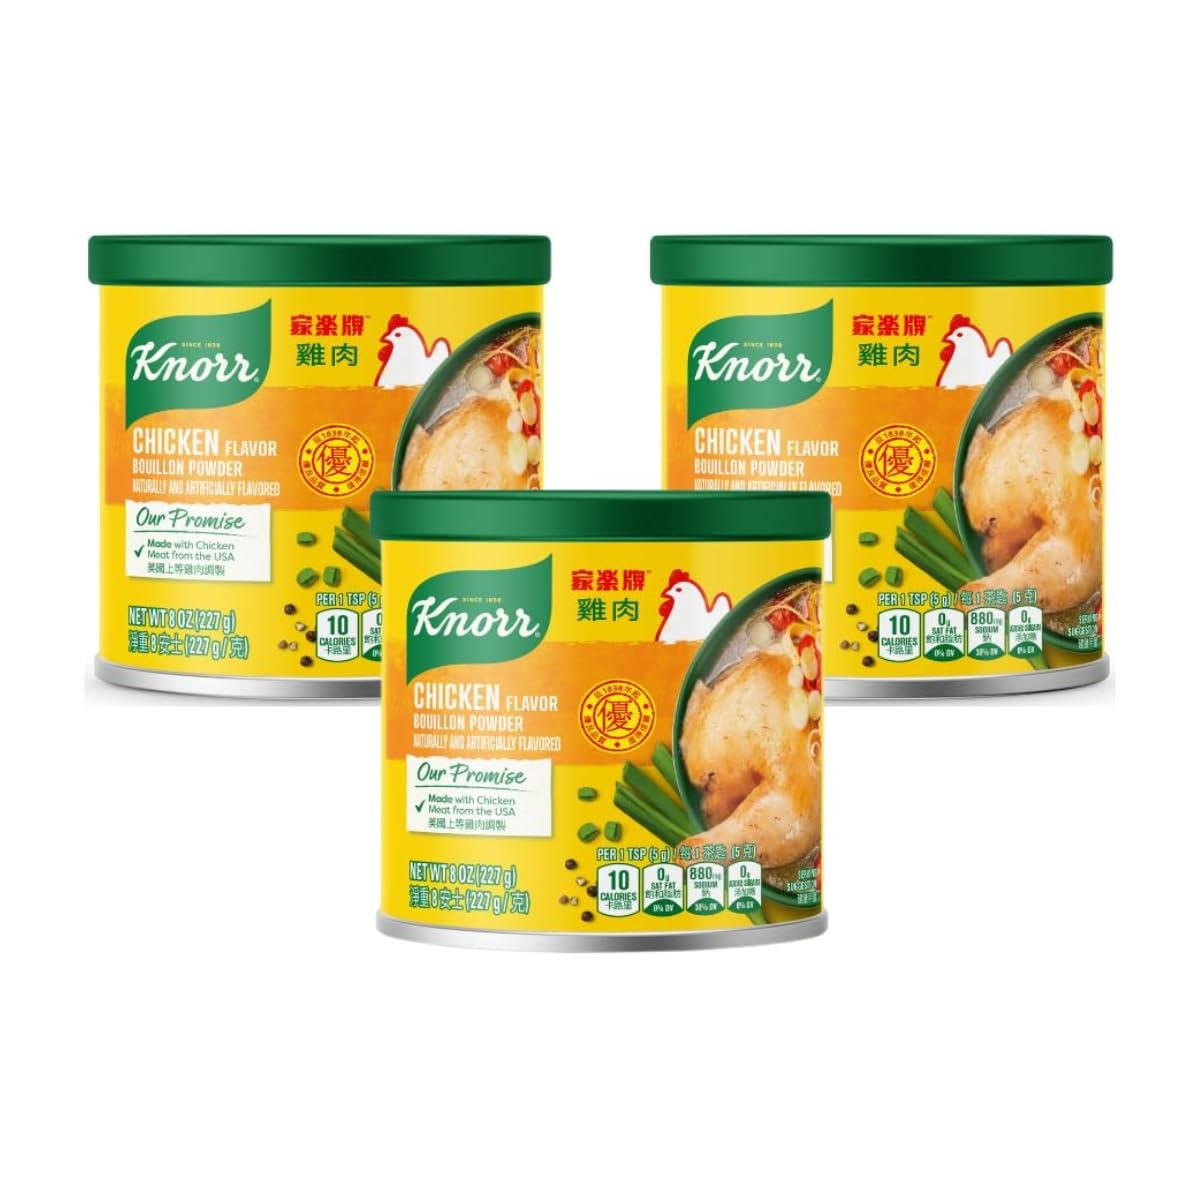
Item Name: Knorr Broth Mix, Chicken, 8 Ounce (Pack of 3)
Bullet Point 1: Top selling Asian Chicken Powder in the US with Knorr original formula from Asia
Bullet Point 2: Delicious and versatile for in soups, sauces, broth, vegetables, meat, fish & more. Ideal for meat marinades for braising, roasting, boiling & barbeque. -Excellent for all types of stir-fired dishes – meat, fish, vegetable, etc.
Bullet Point 3: Chef-favored chicken broth mix to boost umami flavor just like homemade by moms or to re-create authentic restaurant dishes at home
Bullet Point 4: Multipurpose, easy to use, quick to dissolve, resealable Container for easy dispensing, measuring, and storing
Bullet Point 5: Try it today with your authentic recipes or from #cookwithknorr recommended collection – Hokkien Noodles, Kung Pao Chicken, dumplings, Pho, Chicken Adobo
Product Description: Knorr Chicken Broth Mix helps create authentic Chinese dishes because it boosts chicken umami without masking flavors. Ideal for soup bases, general cooking and meat marinades for braising, roasting, boiling and barbequing. Excellent for all types of stir-fried dishes – meat, fish, vegetable, and more.
Value: 24.0
Unit: Ounce

Price: 14.965